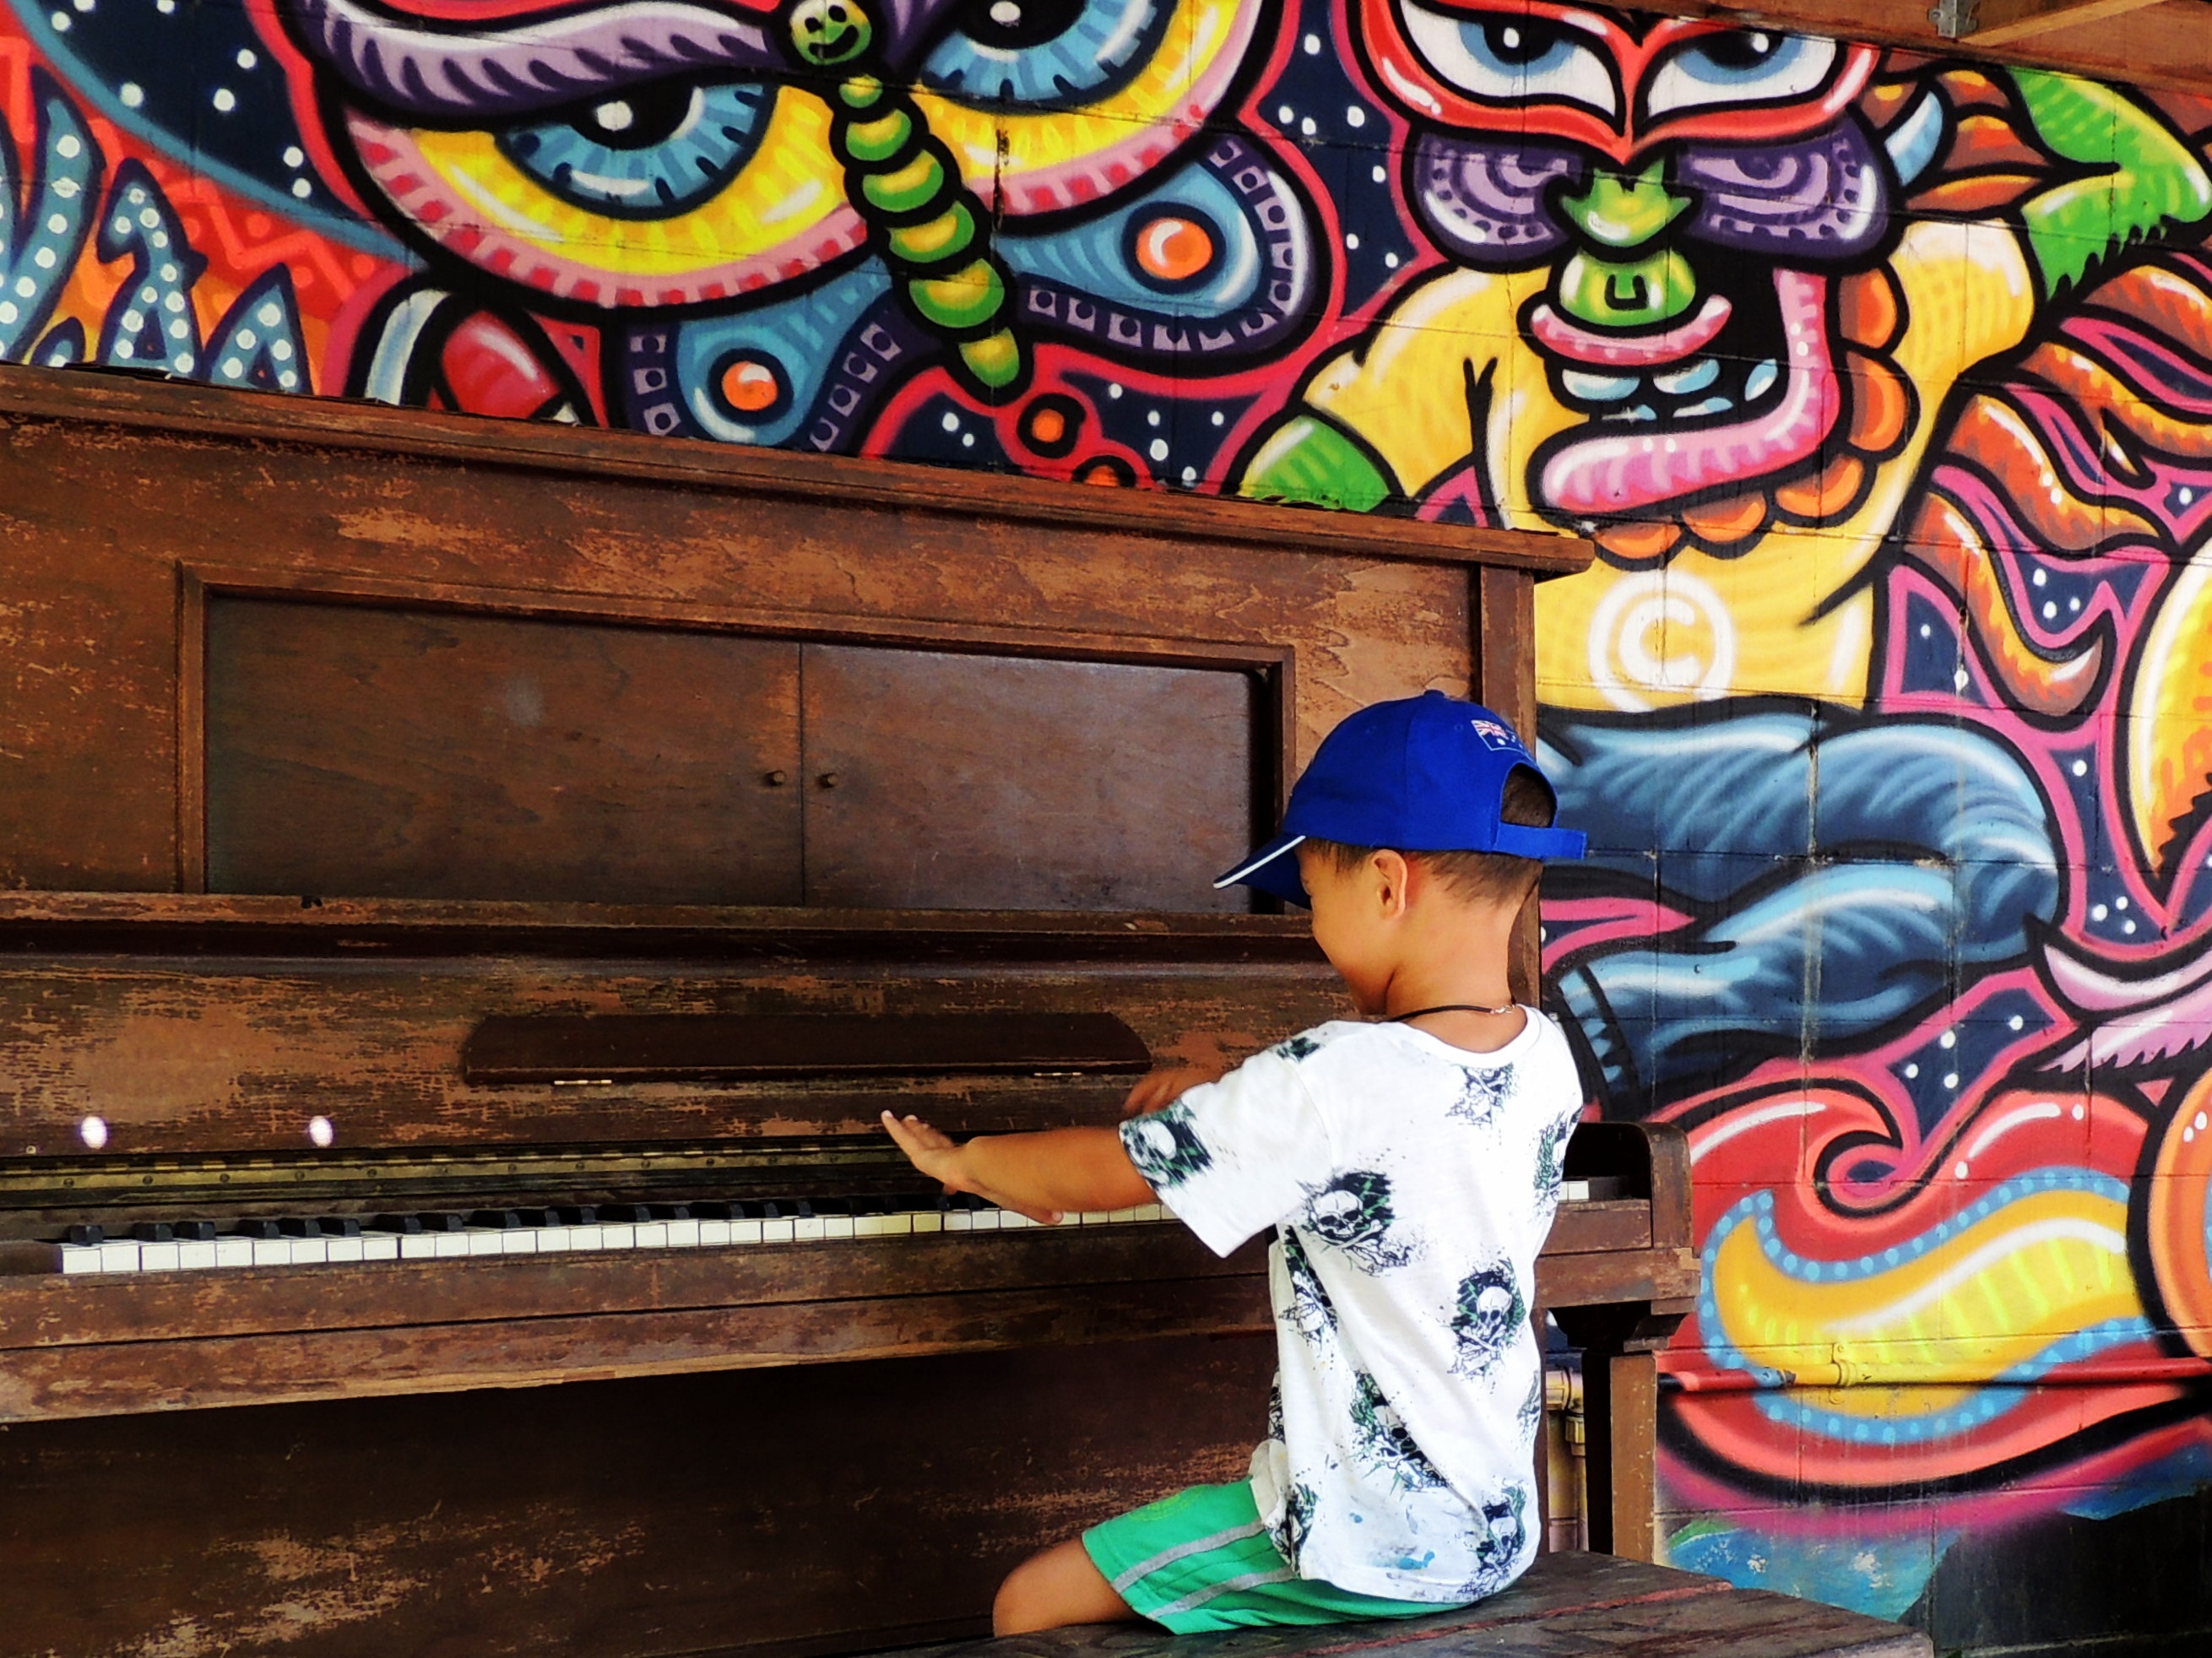
boy, colourful, color, sitting, piano, child, playing, graffiti, art, happy, mural, entertainment